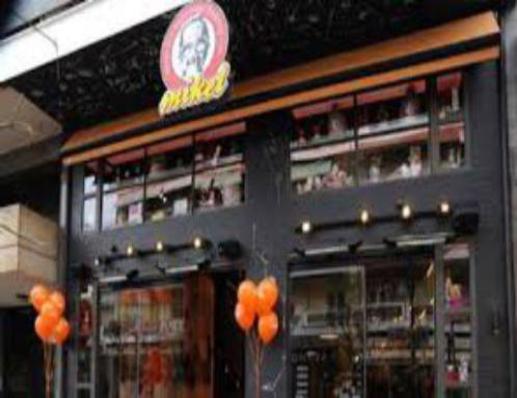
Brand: mikel coffee company
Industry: Food